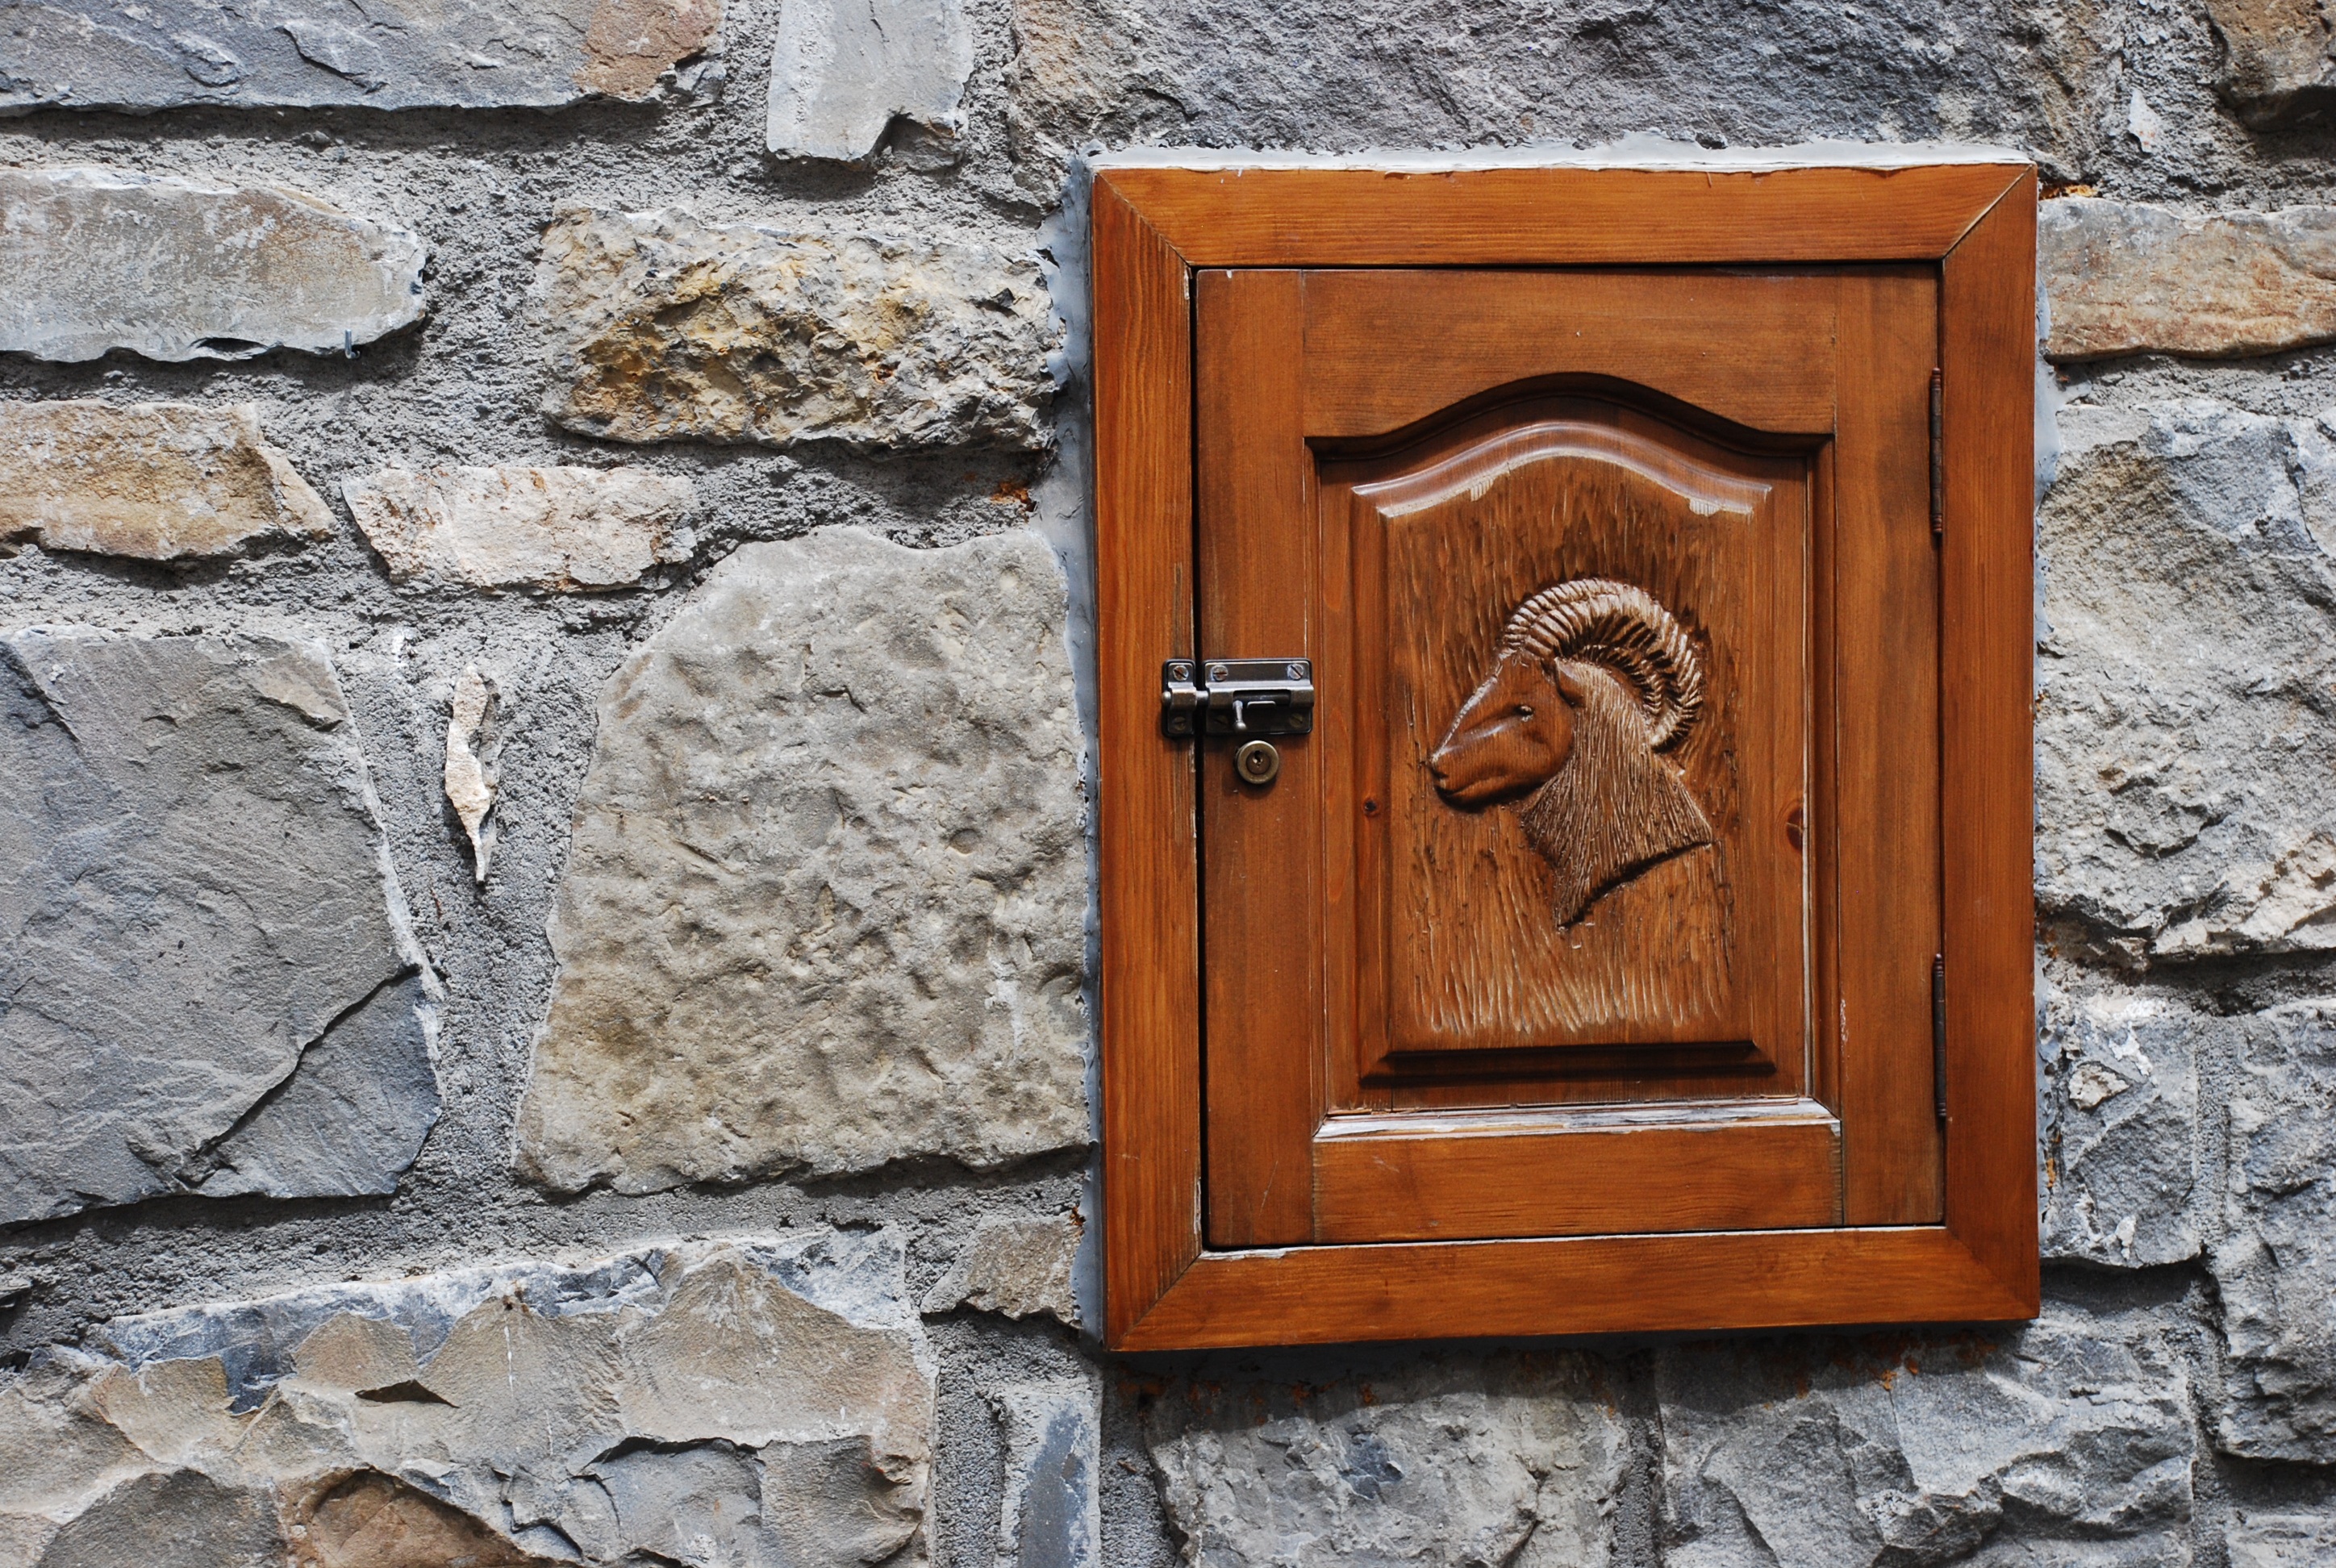
structure, people, wood, house, window, old, wall, stone, rustic, goat, facade, furniture, door, outside, letter box, size, picture frame, carving, bas relief, recorded, man made object, ancient history